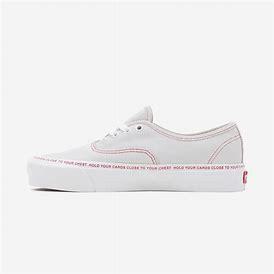
Brand: Vans
Model: UA Authentic 44 DX